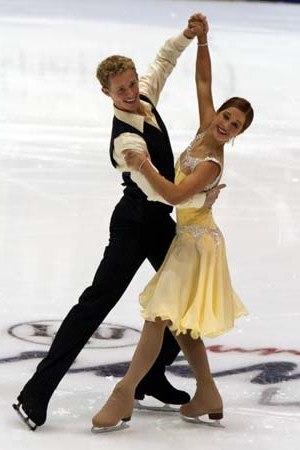
Evan Bates, né le 23 février 1989 à Ann Arbor, est un patineur artistique américain. Avec sa partenaire Madison Chock avec laquelle il patine depuis 2011, il est notamment médaillé de bronze aux Championnats des quatre continents 2013. En 2014, il gagne aussi le Skate America et la Coupe de Russie après avoir participé aux Jeux olympiques de Sotchi.
Emily Samuelson, née le 14 mai 1990 à Southfield, est une patineuse artistique américaine.